Wapping Old Stairs

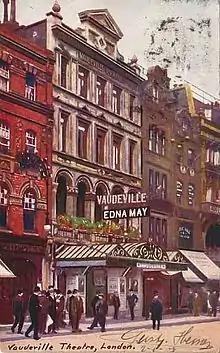
Postcard of the Vaudeville Theatre, c. 1905

"Wapping Old Stairs" had a lot of competition in London in 1894, which saw the openings of "The Chieftain" by Arthur Sullivan and F. C. Burnand, "His Excellency" by F. Osmond Carr and W. S. Gilbert, "Go-Bang" by Adrian Ross and Carr, "The Lady Slavey" by John Crook and George Dance, a revival of "Little Jack Sheppard" by Meyer Lutz and H. P. Stephens at the Gaiety Theatre, "Mirette" by André Messager and Ross, and "The Shop Girl", an extremely successful musical comedy by H. J. W. Dam, Ivan Caryll, Lionel Monckton and Ross.